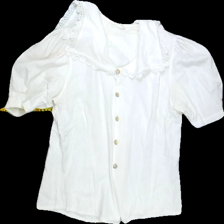
View: front
Type: Blouse
Category: Ladies
Brand: Not Applicable
Colors: White
Material: 100%cotton
Pattern: Lace
Cut: Regular, Collar
Size: 38
Season: All
Trend: No trend
Stains: Yes
Price range: <50
Recommended usage: Export